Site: brandenburg
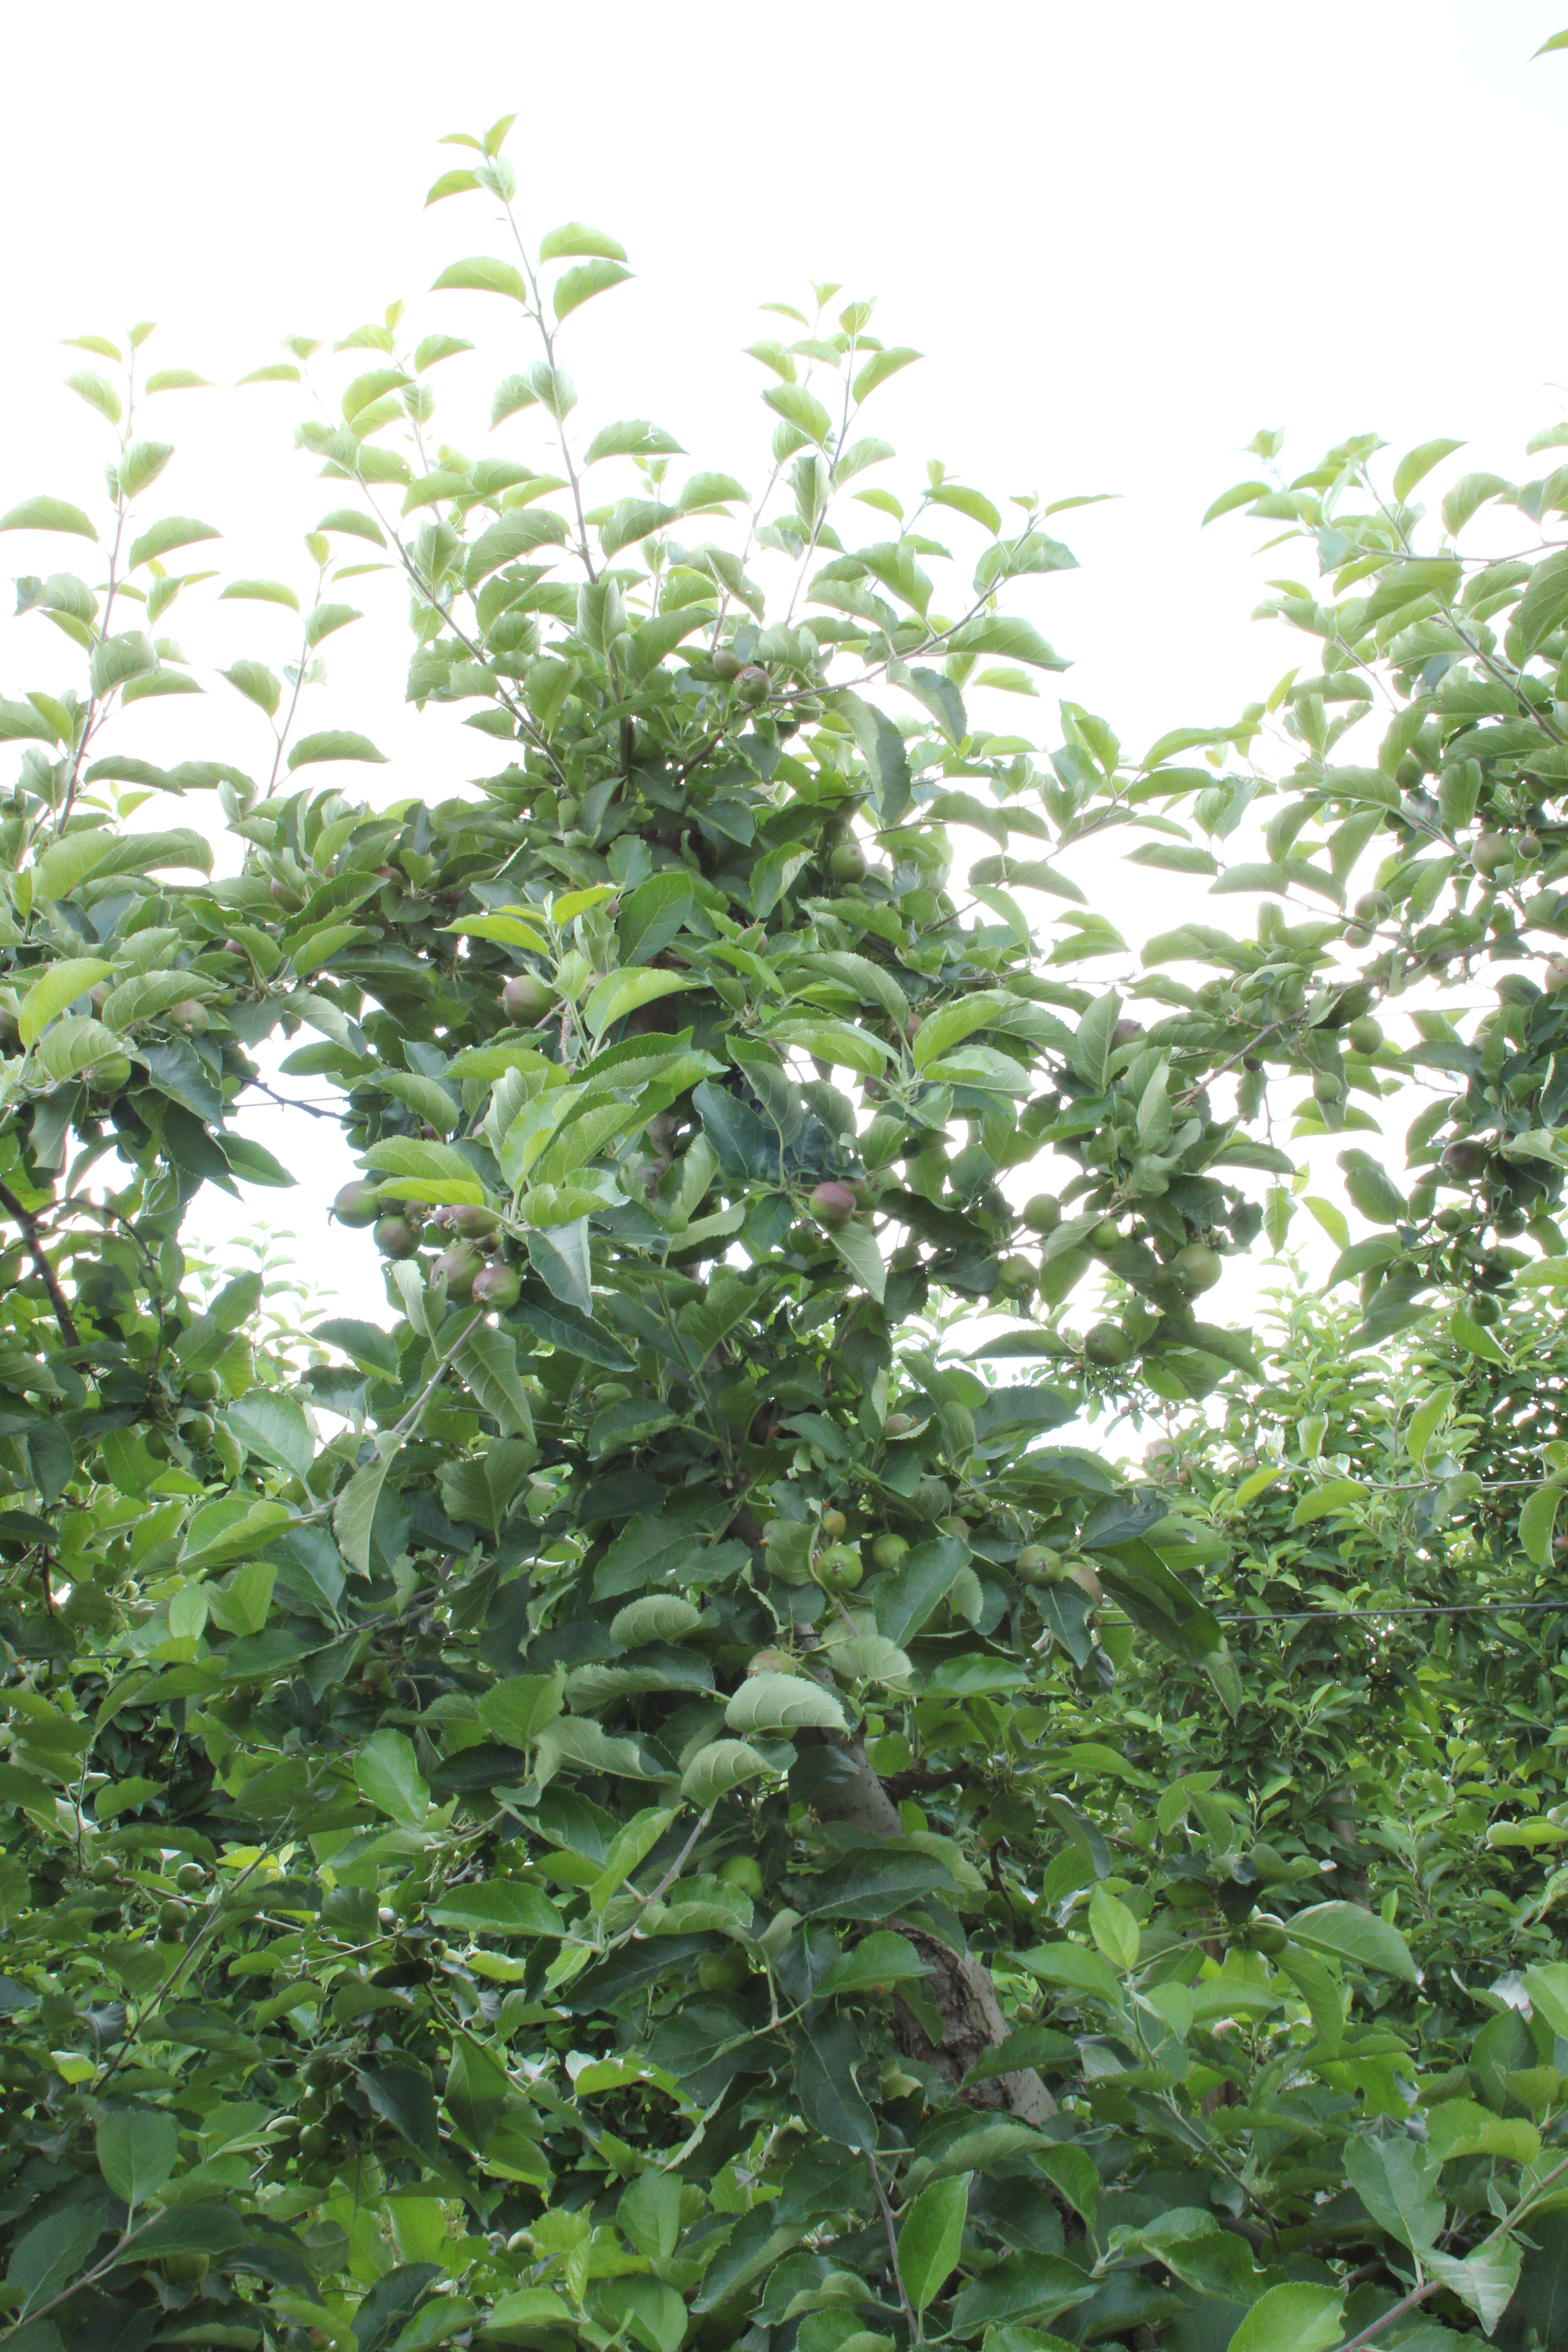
Growth stage (BBCH 73): Development of fruit